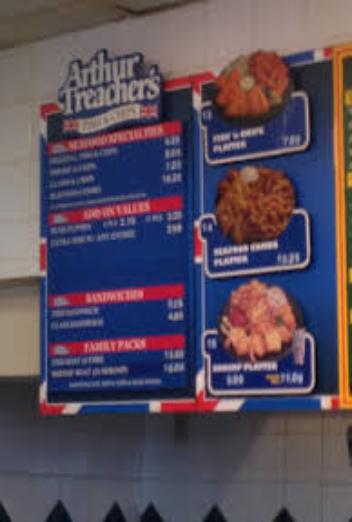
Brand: Arthur Treacher's Fish & Chips
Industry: Food